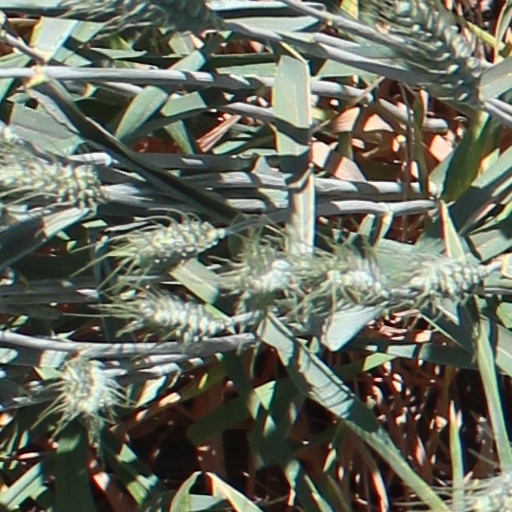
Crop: wheat